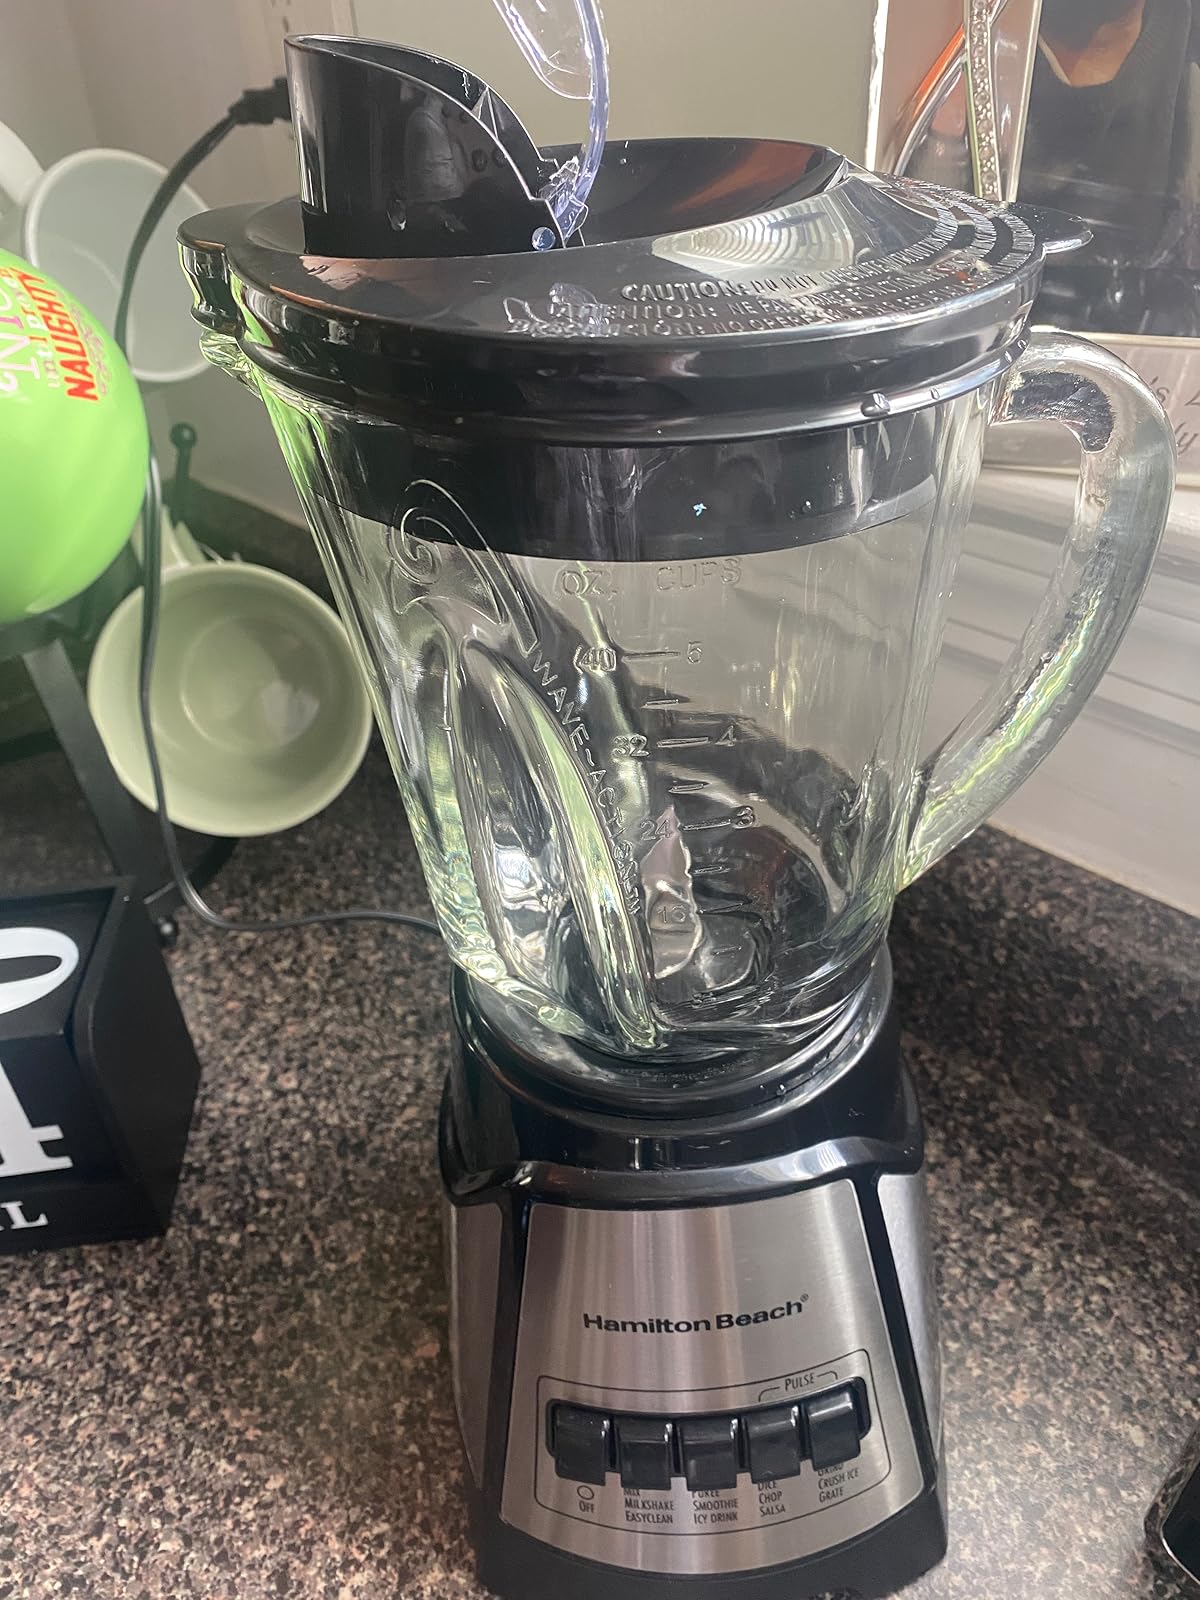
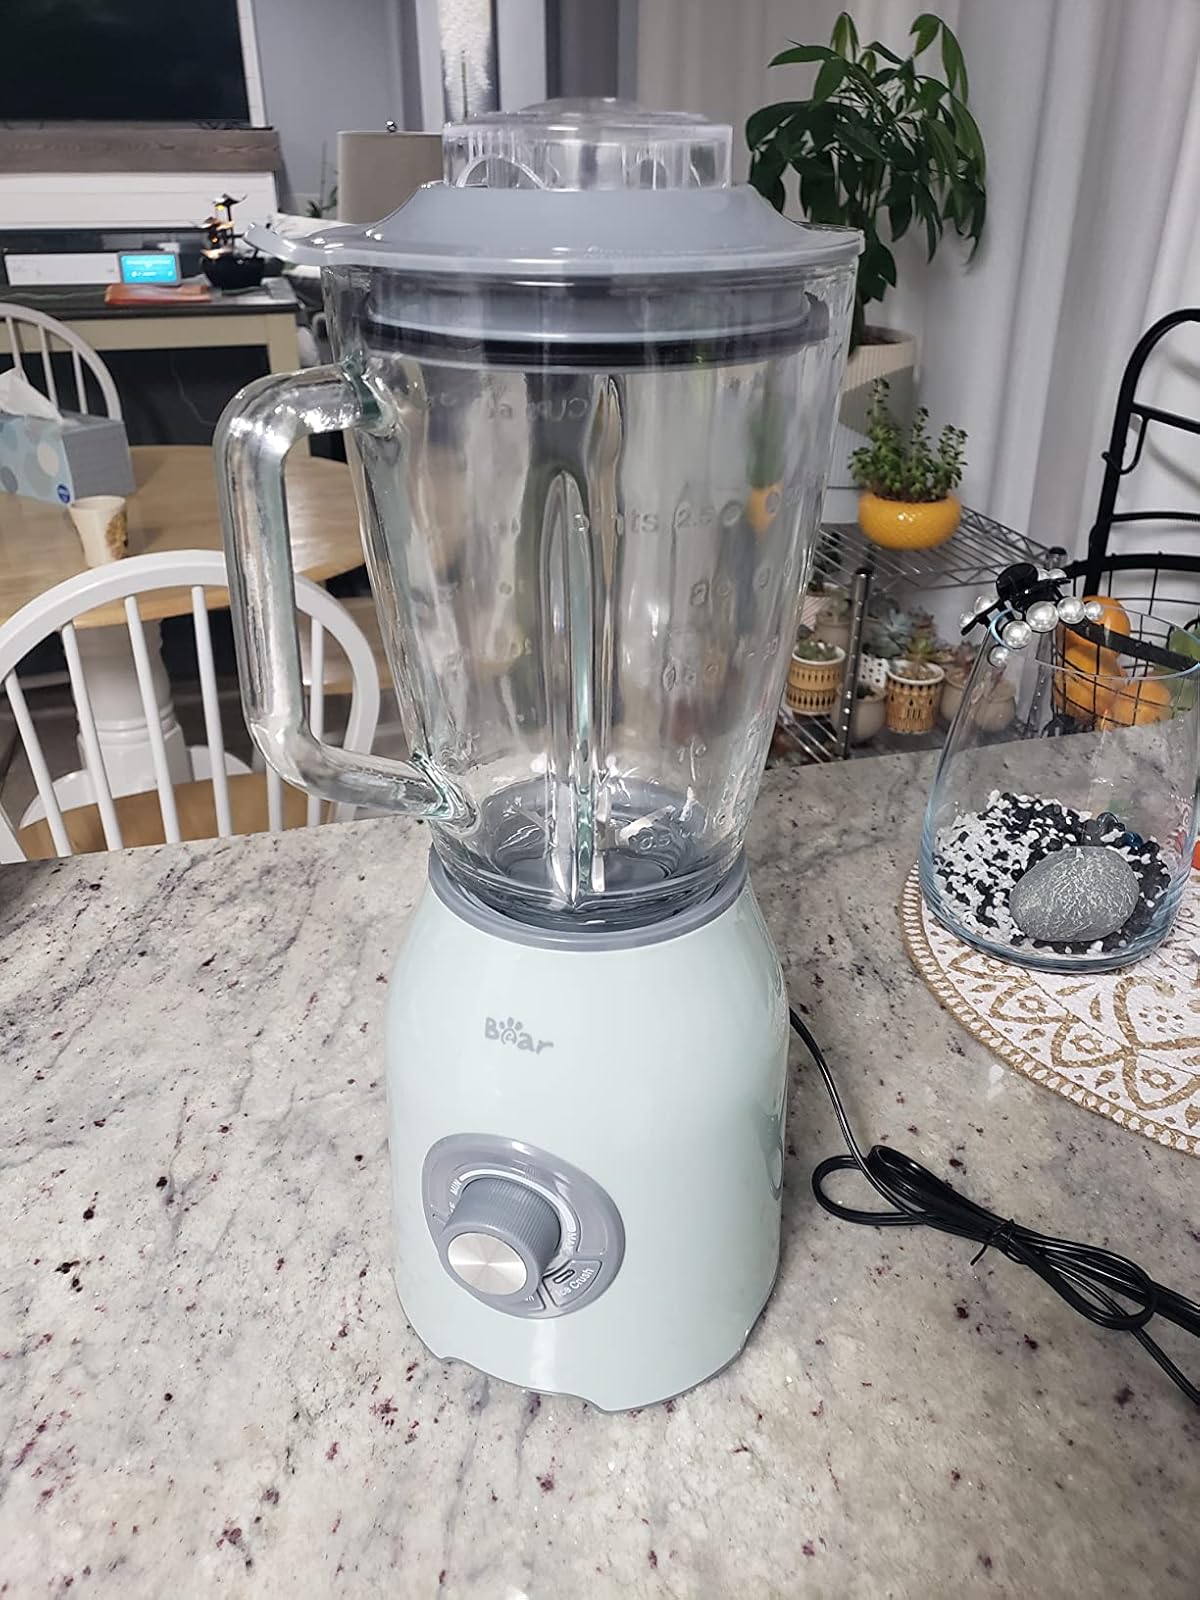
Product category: items_blender
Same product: no